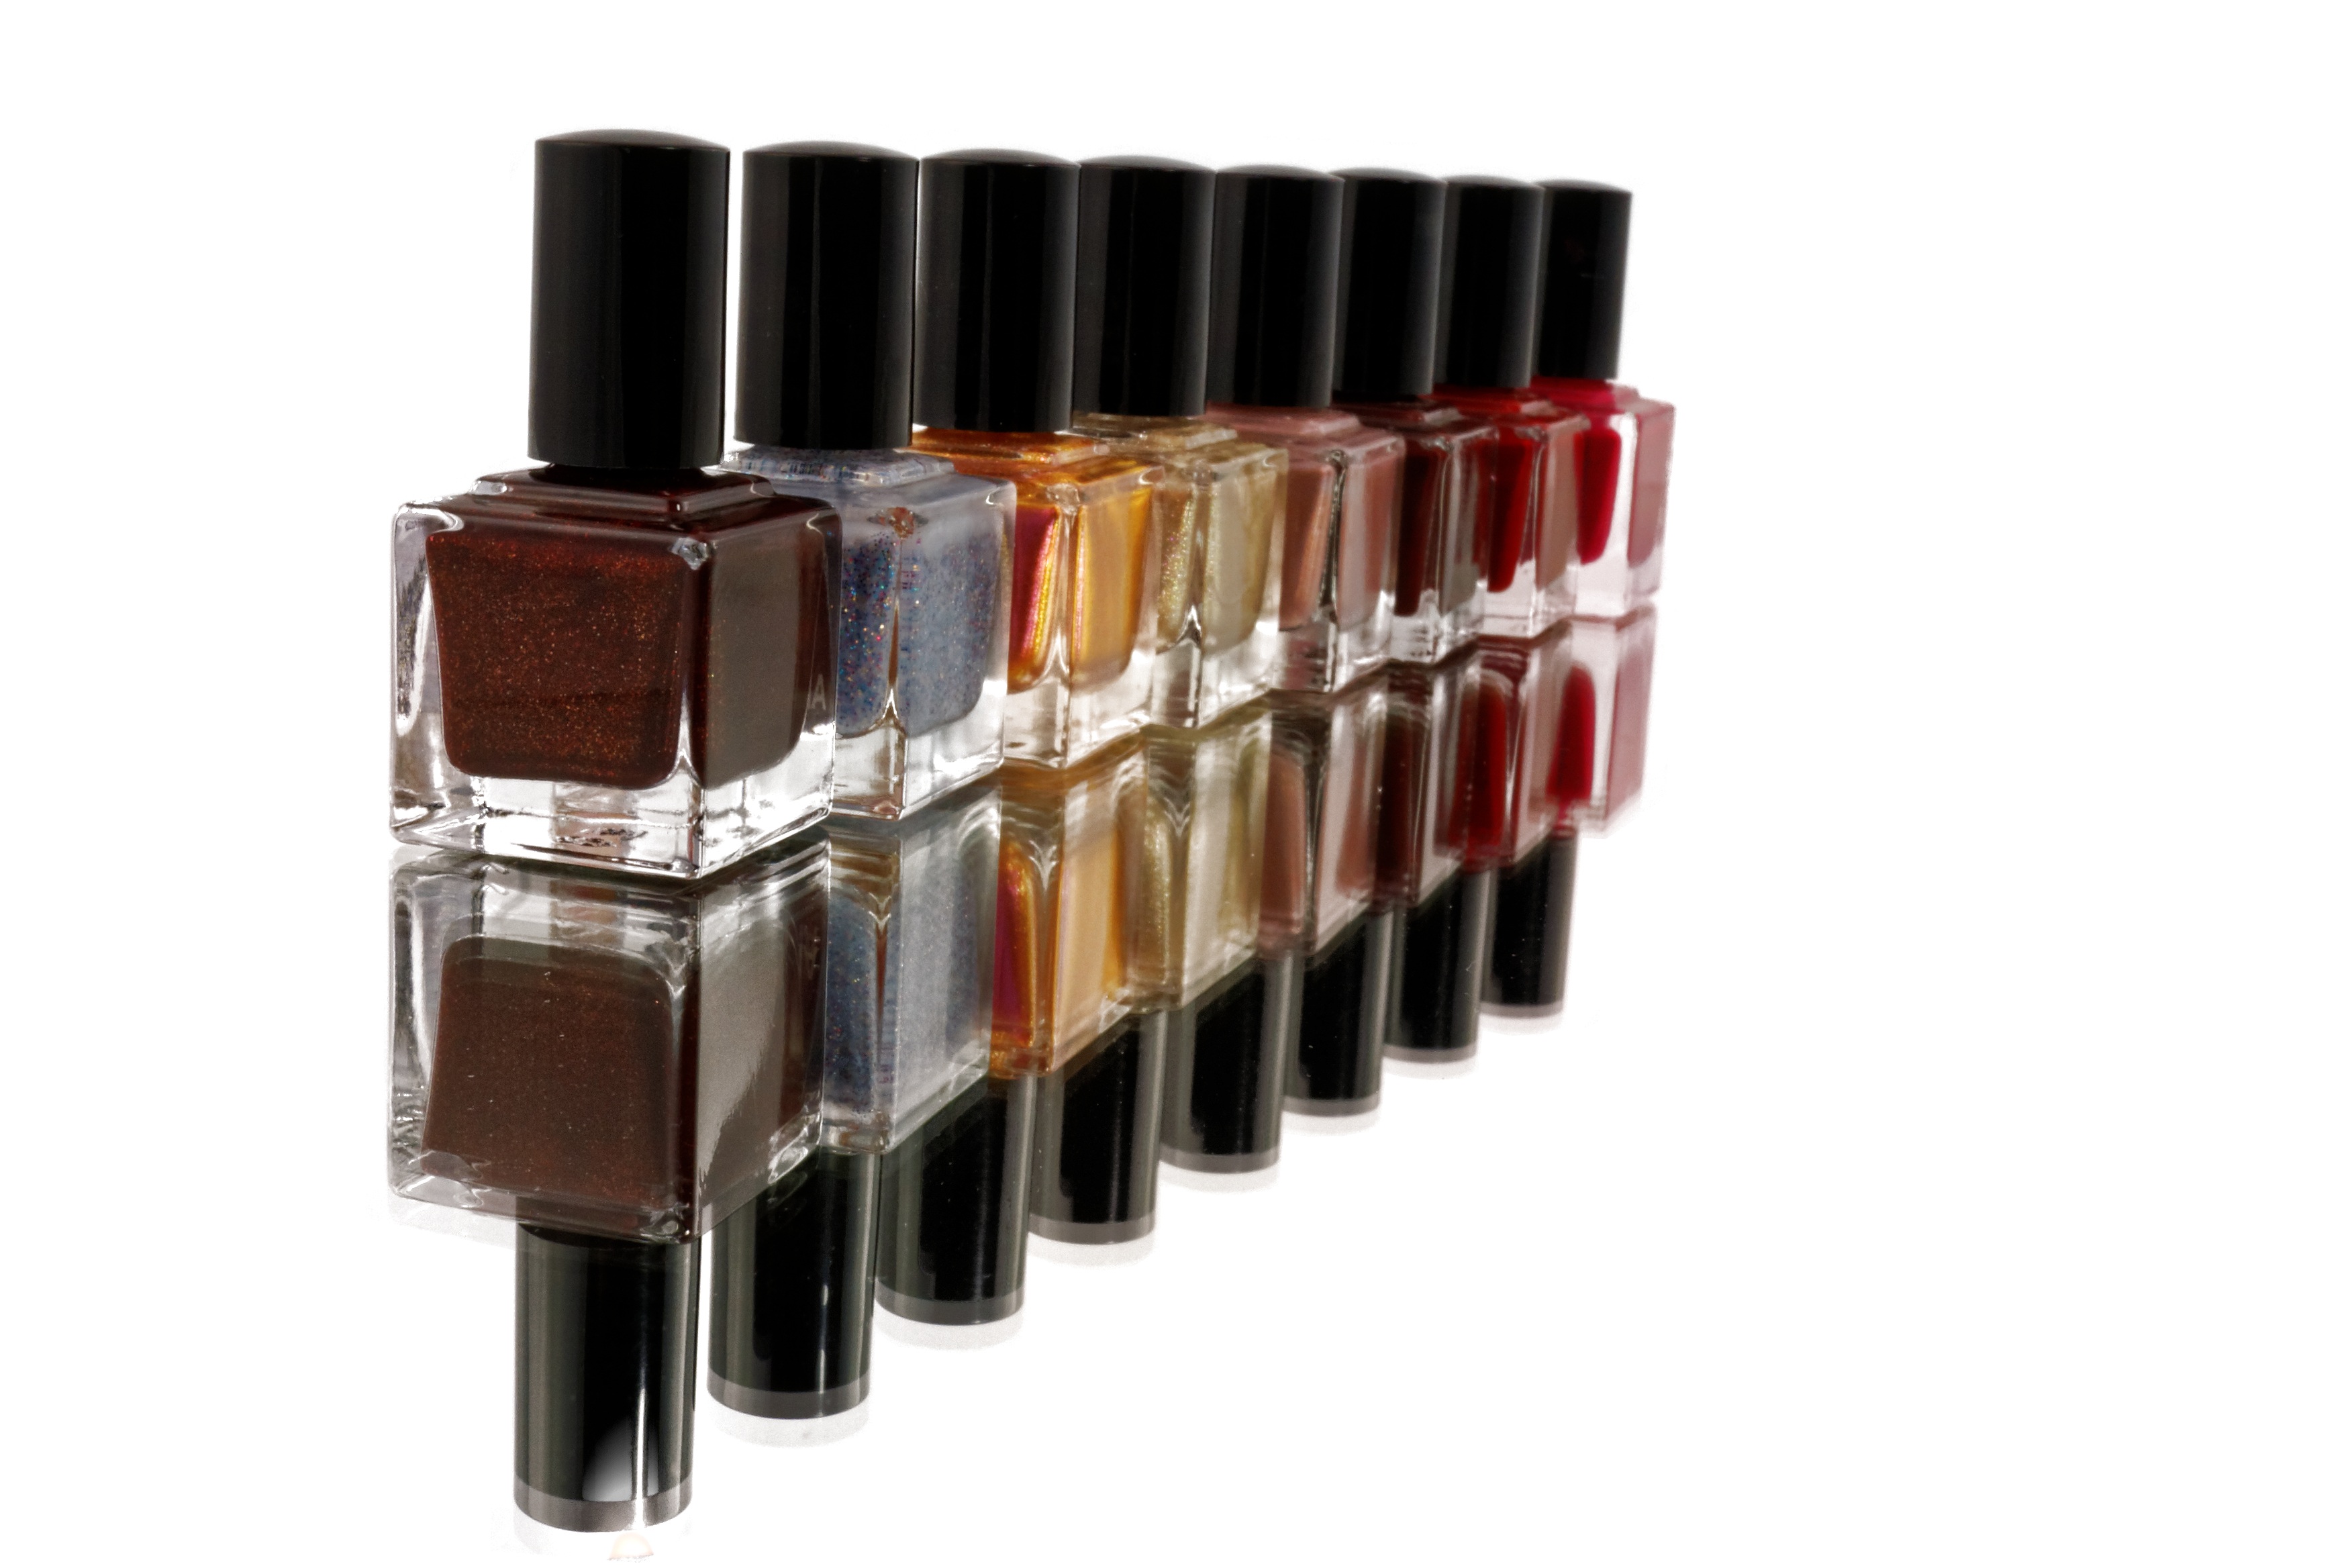
woman, finger, color, paint, musical instrument, manicure, product, nail polish, eye, fingernails, nails, femininity, cosmetics, pedicure, sensual, fashionable, seduce, lacquered, nail varnish, toe nails, nail design, kosmetikstudio